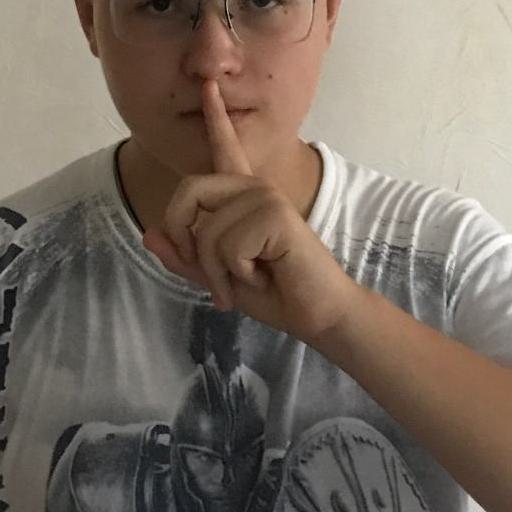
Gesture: mute